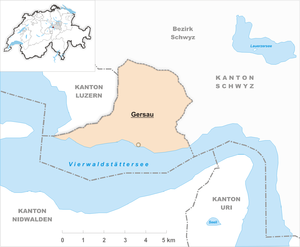
Gersau est une commune suisse du canton de Schwyz, située dans le district de Gersau.